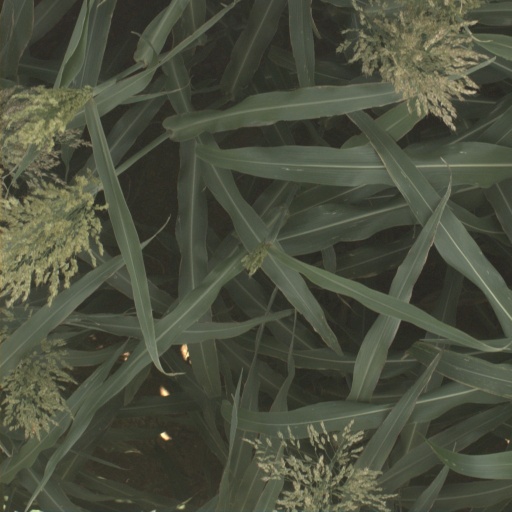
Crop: sorghum